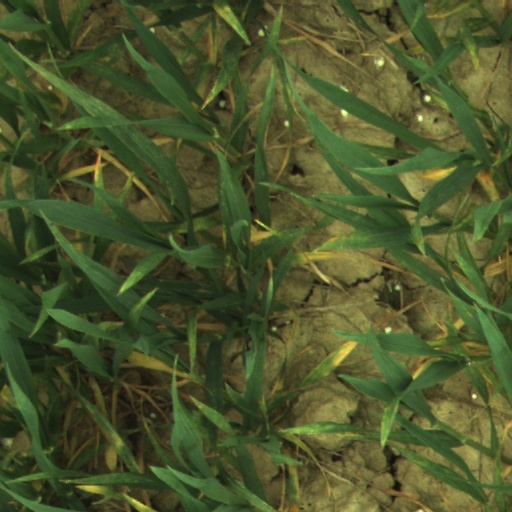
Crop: wheat